Wolff–Chaikoff effect

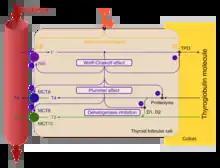
Compensatory mechanisms preventing thyrotoxicosis in oversupply with iodine

The Wolff–Chaikoff effect is a presumed reduction in thyroid hormone levels caused by ingestion of a large amount of iodine.